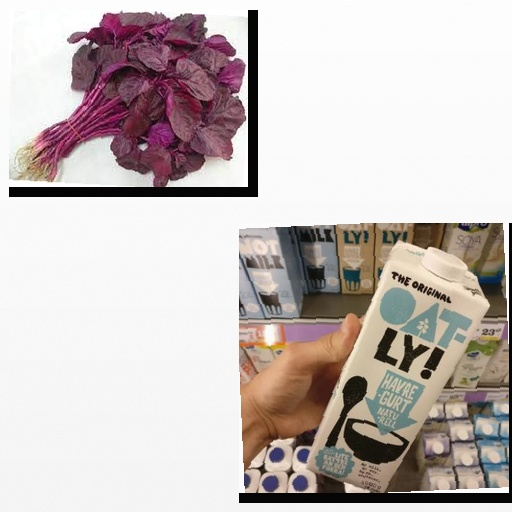
Food items: oat_yogurt, amaranth